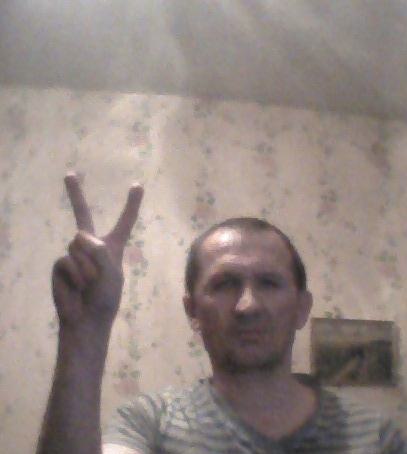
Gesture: peace